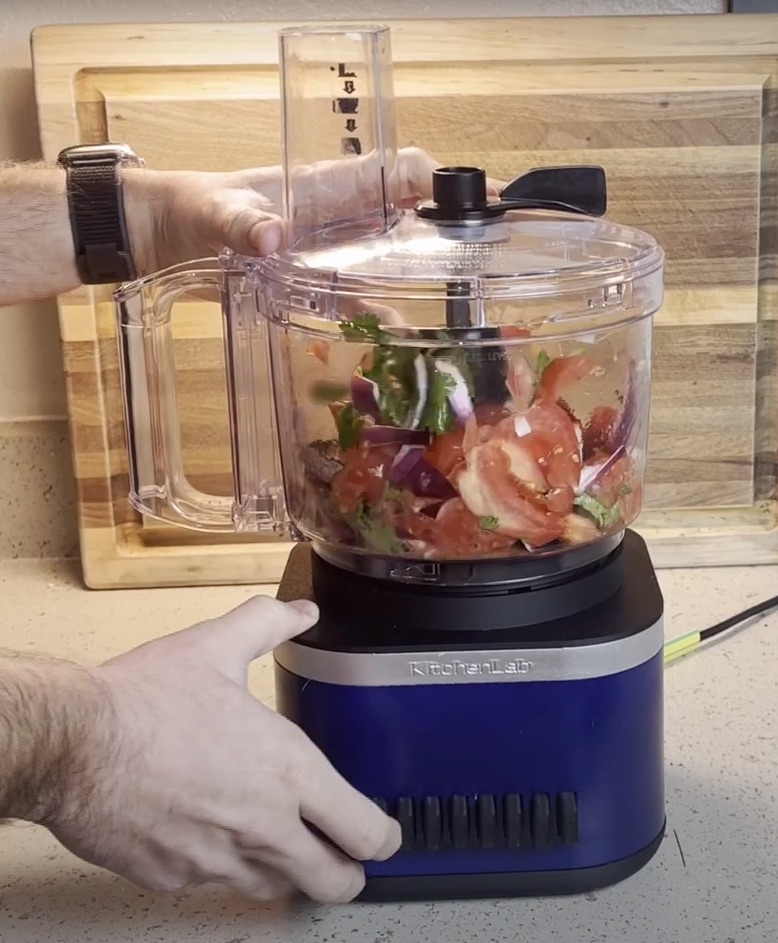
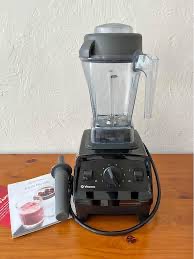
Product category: items_blender
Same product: no